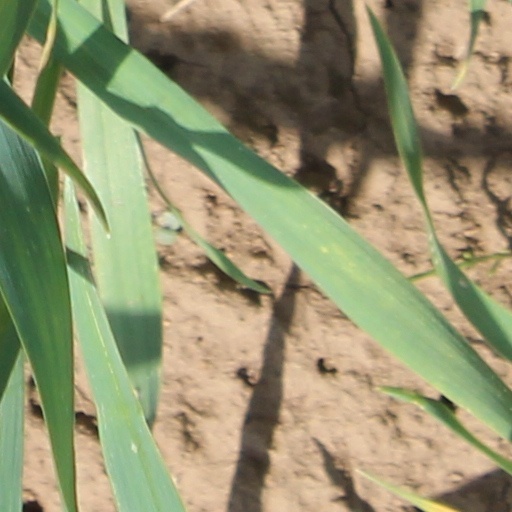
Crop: wheat